List of tunnels in Switzerland

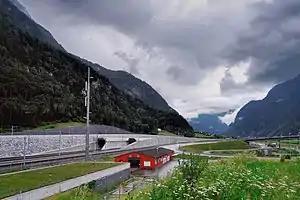
The Gotthard Base Tunnel became the world's longest railway tunnel upon opening in 2016.

This list of tunnels in Switzerland includes all notable road, rail, waterway, or other tunnels in Switzerland.